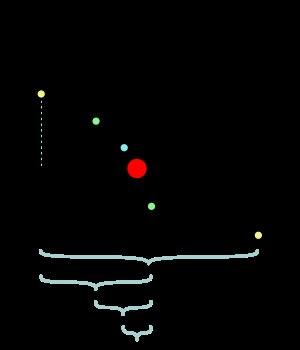
La méthode de dichotomie ou méthode de la bissection est, en mathématiques, un algorithme de recherche d'un zéro d'une fonction qui consiste à répéter des partages d’un intervalle en deux parties puis à sélectionner le sous-intervalle dans lequel existe un zéro de la fonction.